Georg Totschnig

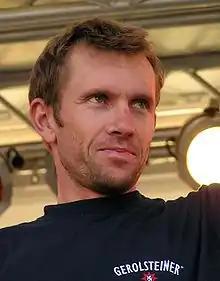

Georg Totschnig (born 25 May 1971) is an Austrian former road bicycle racer who raced professionally between 1993 and 2006. He won the Austrian National Road Race Championships in 1997 and 2003. He also rode at three Olympic Games.